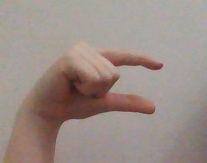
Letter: dal